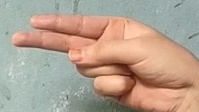
ASL sign: H